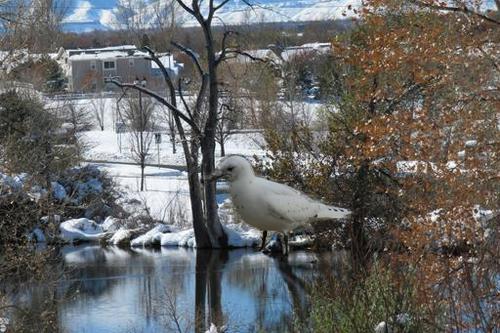
Bird species: Ivory_Gull
Bird type: waterbird
Background: water